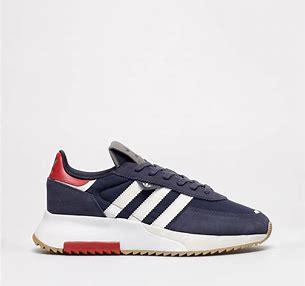
Brand: Adidas
Model: Retropy F2